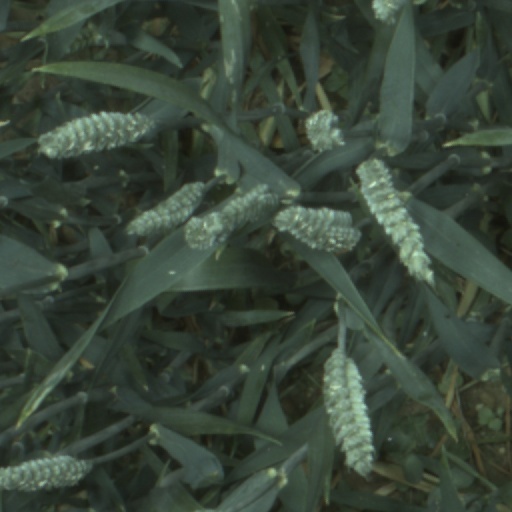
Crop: wheat